Charles Alain, Prince of Guéméné

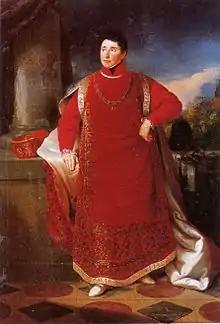
Portrait by Alexander Clarot, 1841

Charles Alain de Rohan (Charles Alain Gabriel; 18 January 1764 – 24 April 1836) was a French nobleman and Prince of Guéméné. He died without any surviving descendants as his daughter died without children.